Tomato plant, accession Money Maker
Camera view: bottom (45 deg); turntable rotation: 270 degrees
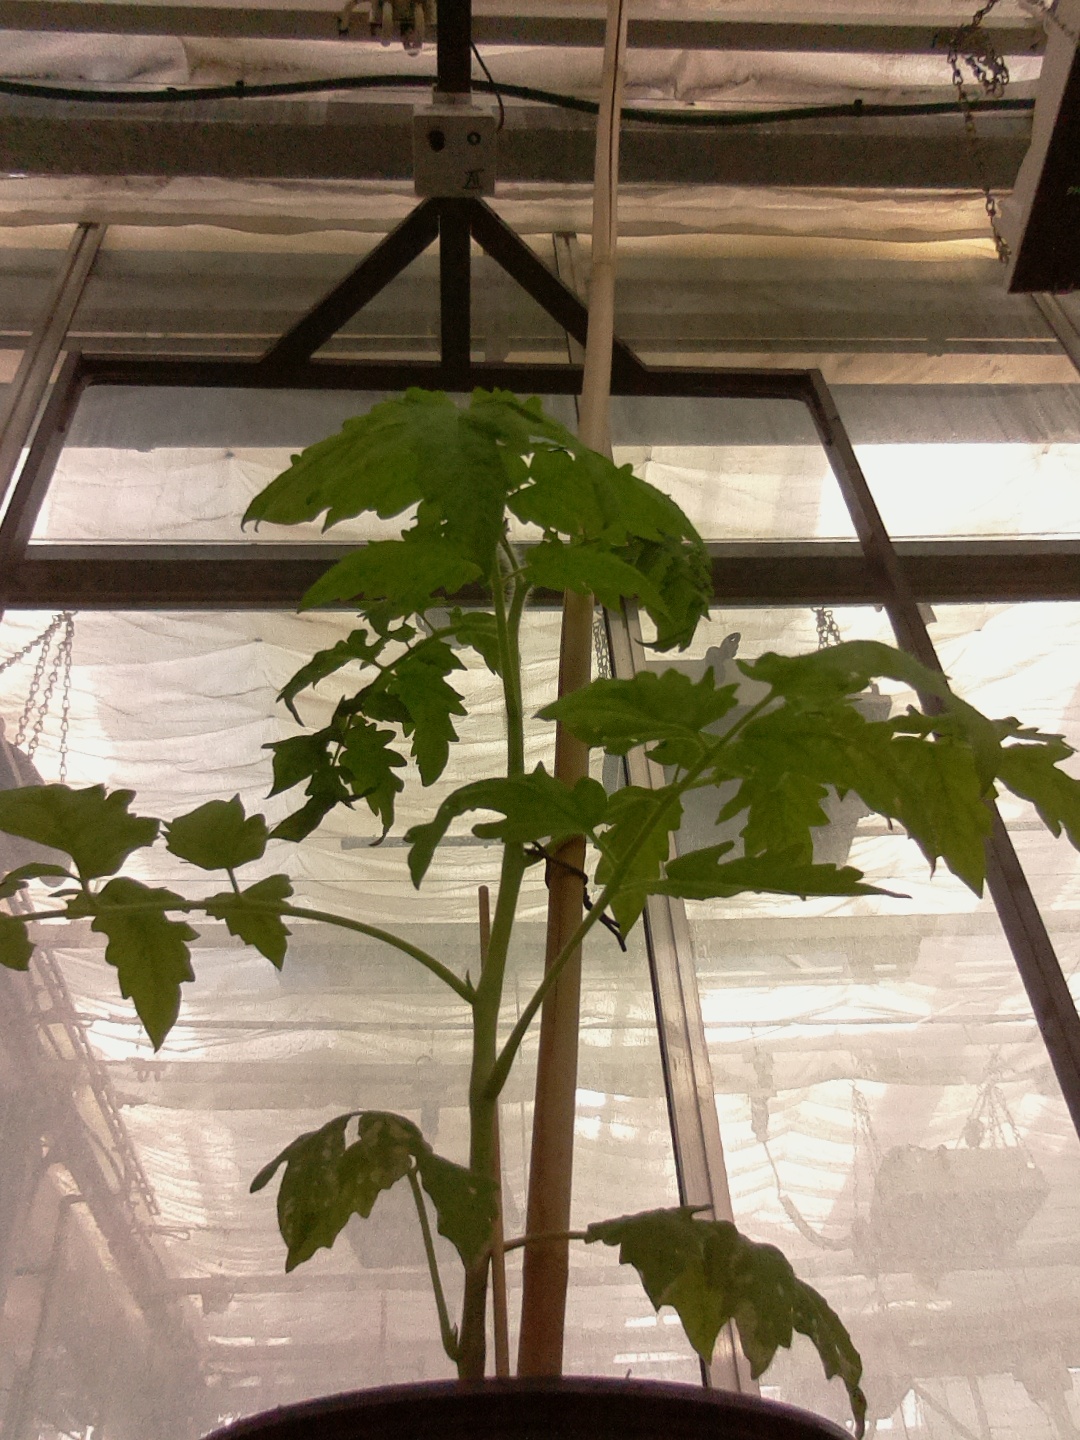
BBCH growth stage 13: 6 of true leaves visible